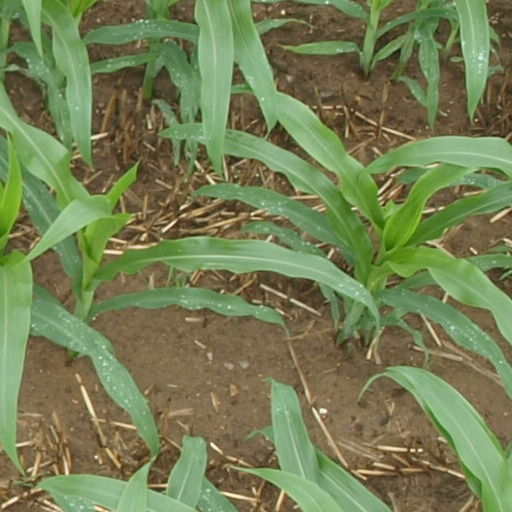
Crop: maize; corn